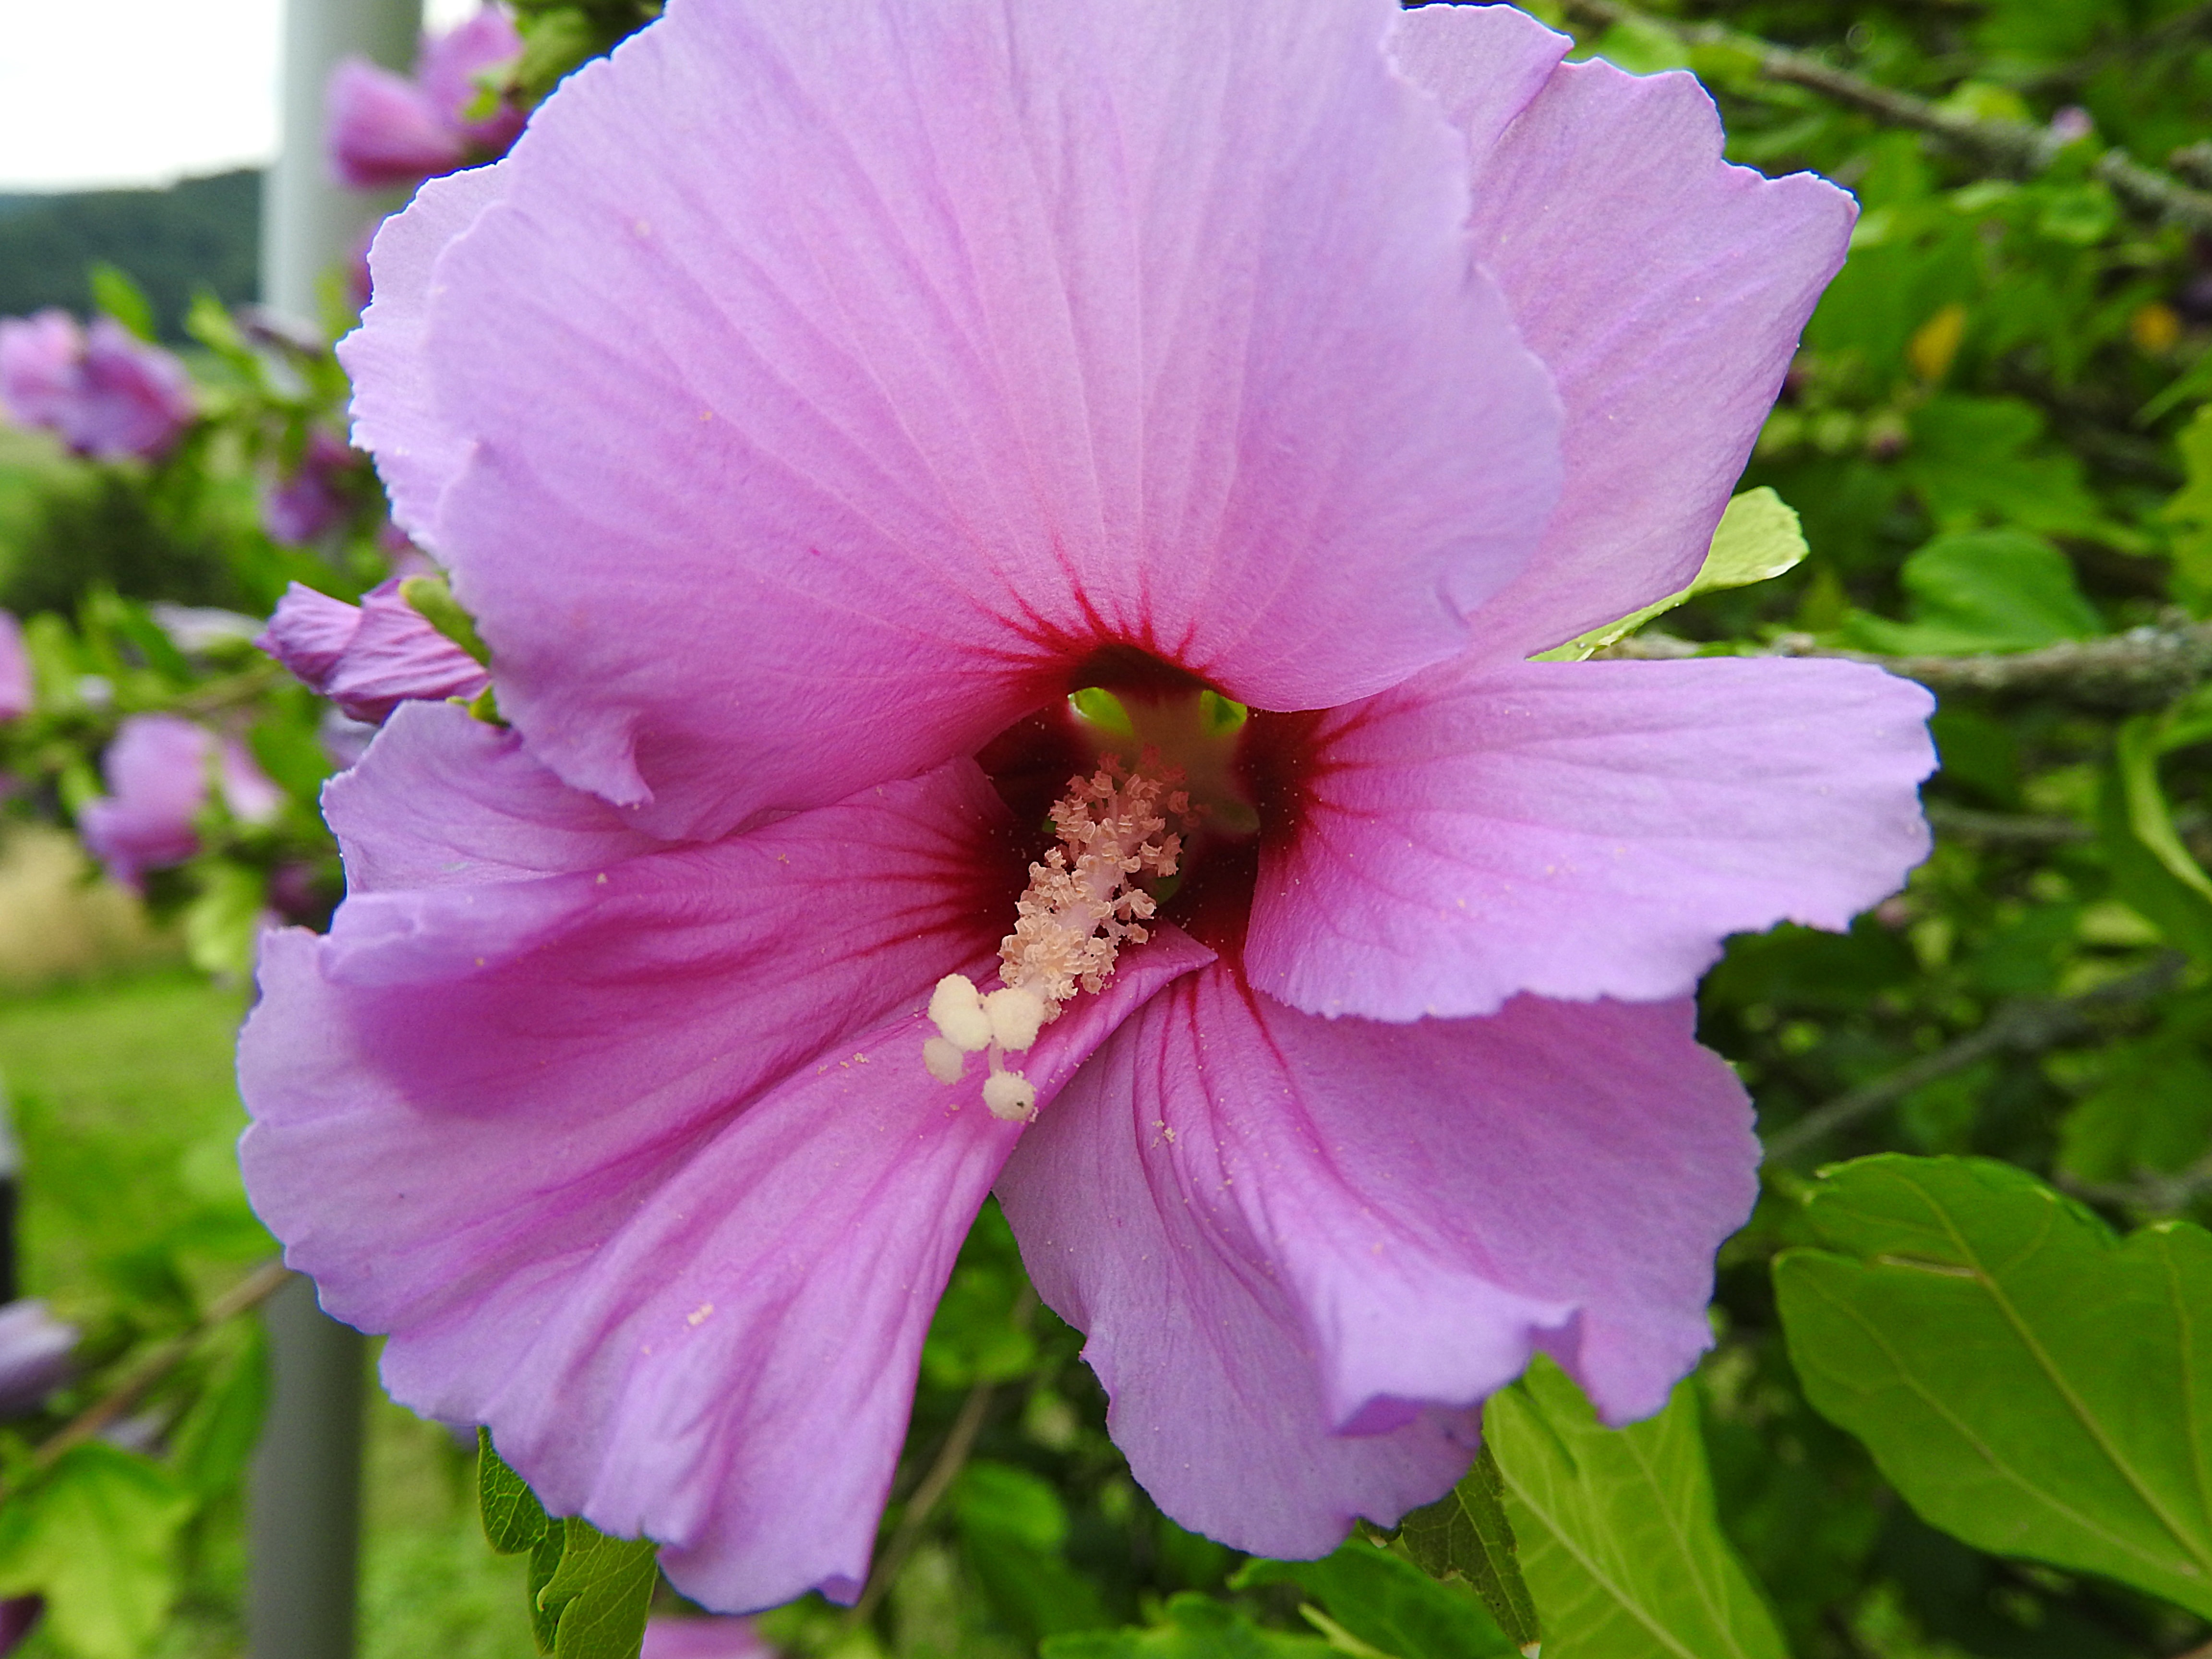
blossom, plant, flower, petal, botany, pink, flora, alcearosea, hibiscus, malvales, hollyhocks, macro photography, ornamental plant, flowering plant, mallow, chinese hibiscus, annual plant, land plant, mallow family